Sky position (RA, Dec in degrees): 145.444, -1.195
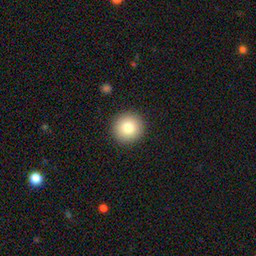
Galaxy morphology: Round Smooth Galaxies